BBC Symphony Orchestra

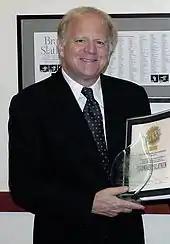
Leonard Slatkin

Leonard Slatkin succeeded Davis as chief conductor, from 2000 to 2004. His relationship with the players was reported to be uneasy, and his choice of repertoire received criticism. In February 2005, Jiří Bělohlávek was named the orchestra's next chief conductor, effective with the 2006 Proms season. He was principal guest conductor of the orchestra from 1995 to 2000, and was the first past principal guest conductor of the orchestra to be named its chief conductor. The classical repertory was regarded as one of Bělohlávek's strengths, but he had no reputation for conducting new works, which remained a core part of the orchestra's remit. He welcomed the fact that the orchestra's new principal guest conductor was David Robertson, a new-music expert and a protégé of Boulez. The orchestra was seen by some as "a bolshie lot" and "grumpy", but its relations with Bělohlávek were harmonious. Under Bělohlávek the orchestra won glowing reviews: "The Times" referred to its "superb musicians", Michael Kennedy in "The Sunday Telegraph" referred to a "rich and opulent [score] magnificently played by the BBC Symphony Orchestra" under Bělohlávek, and another "Telegraph" critic praised the BBC SO's "virtuoso form".